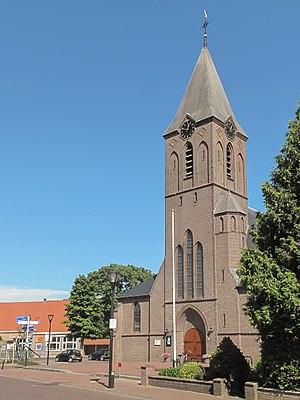
Nieuw-Heeten est un village situé dans la commune néerlandaise de Raalte, dans la province d'Overijssel. Le 1ᵉʳ janvier 2008, le village comptait 631 habitants.